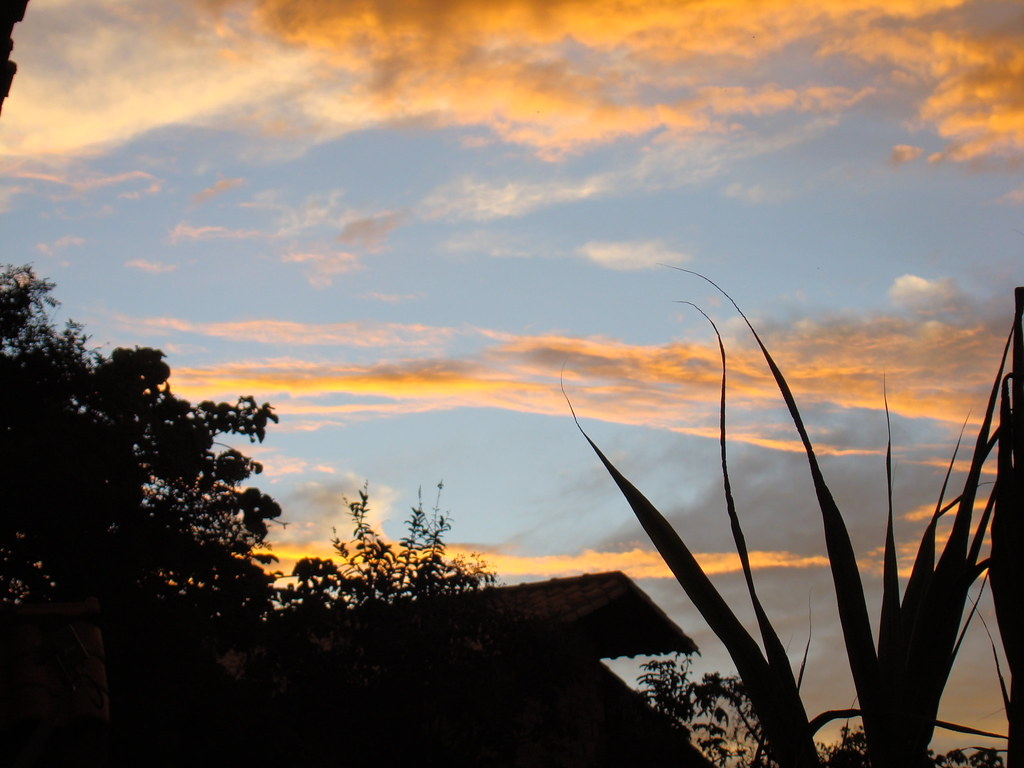
Fire: no
Smoke: no